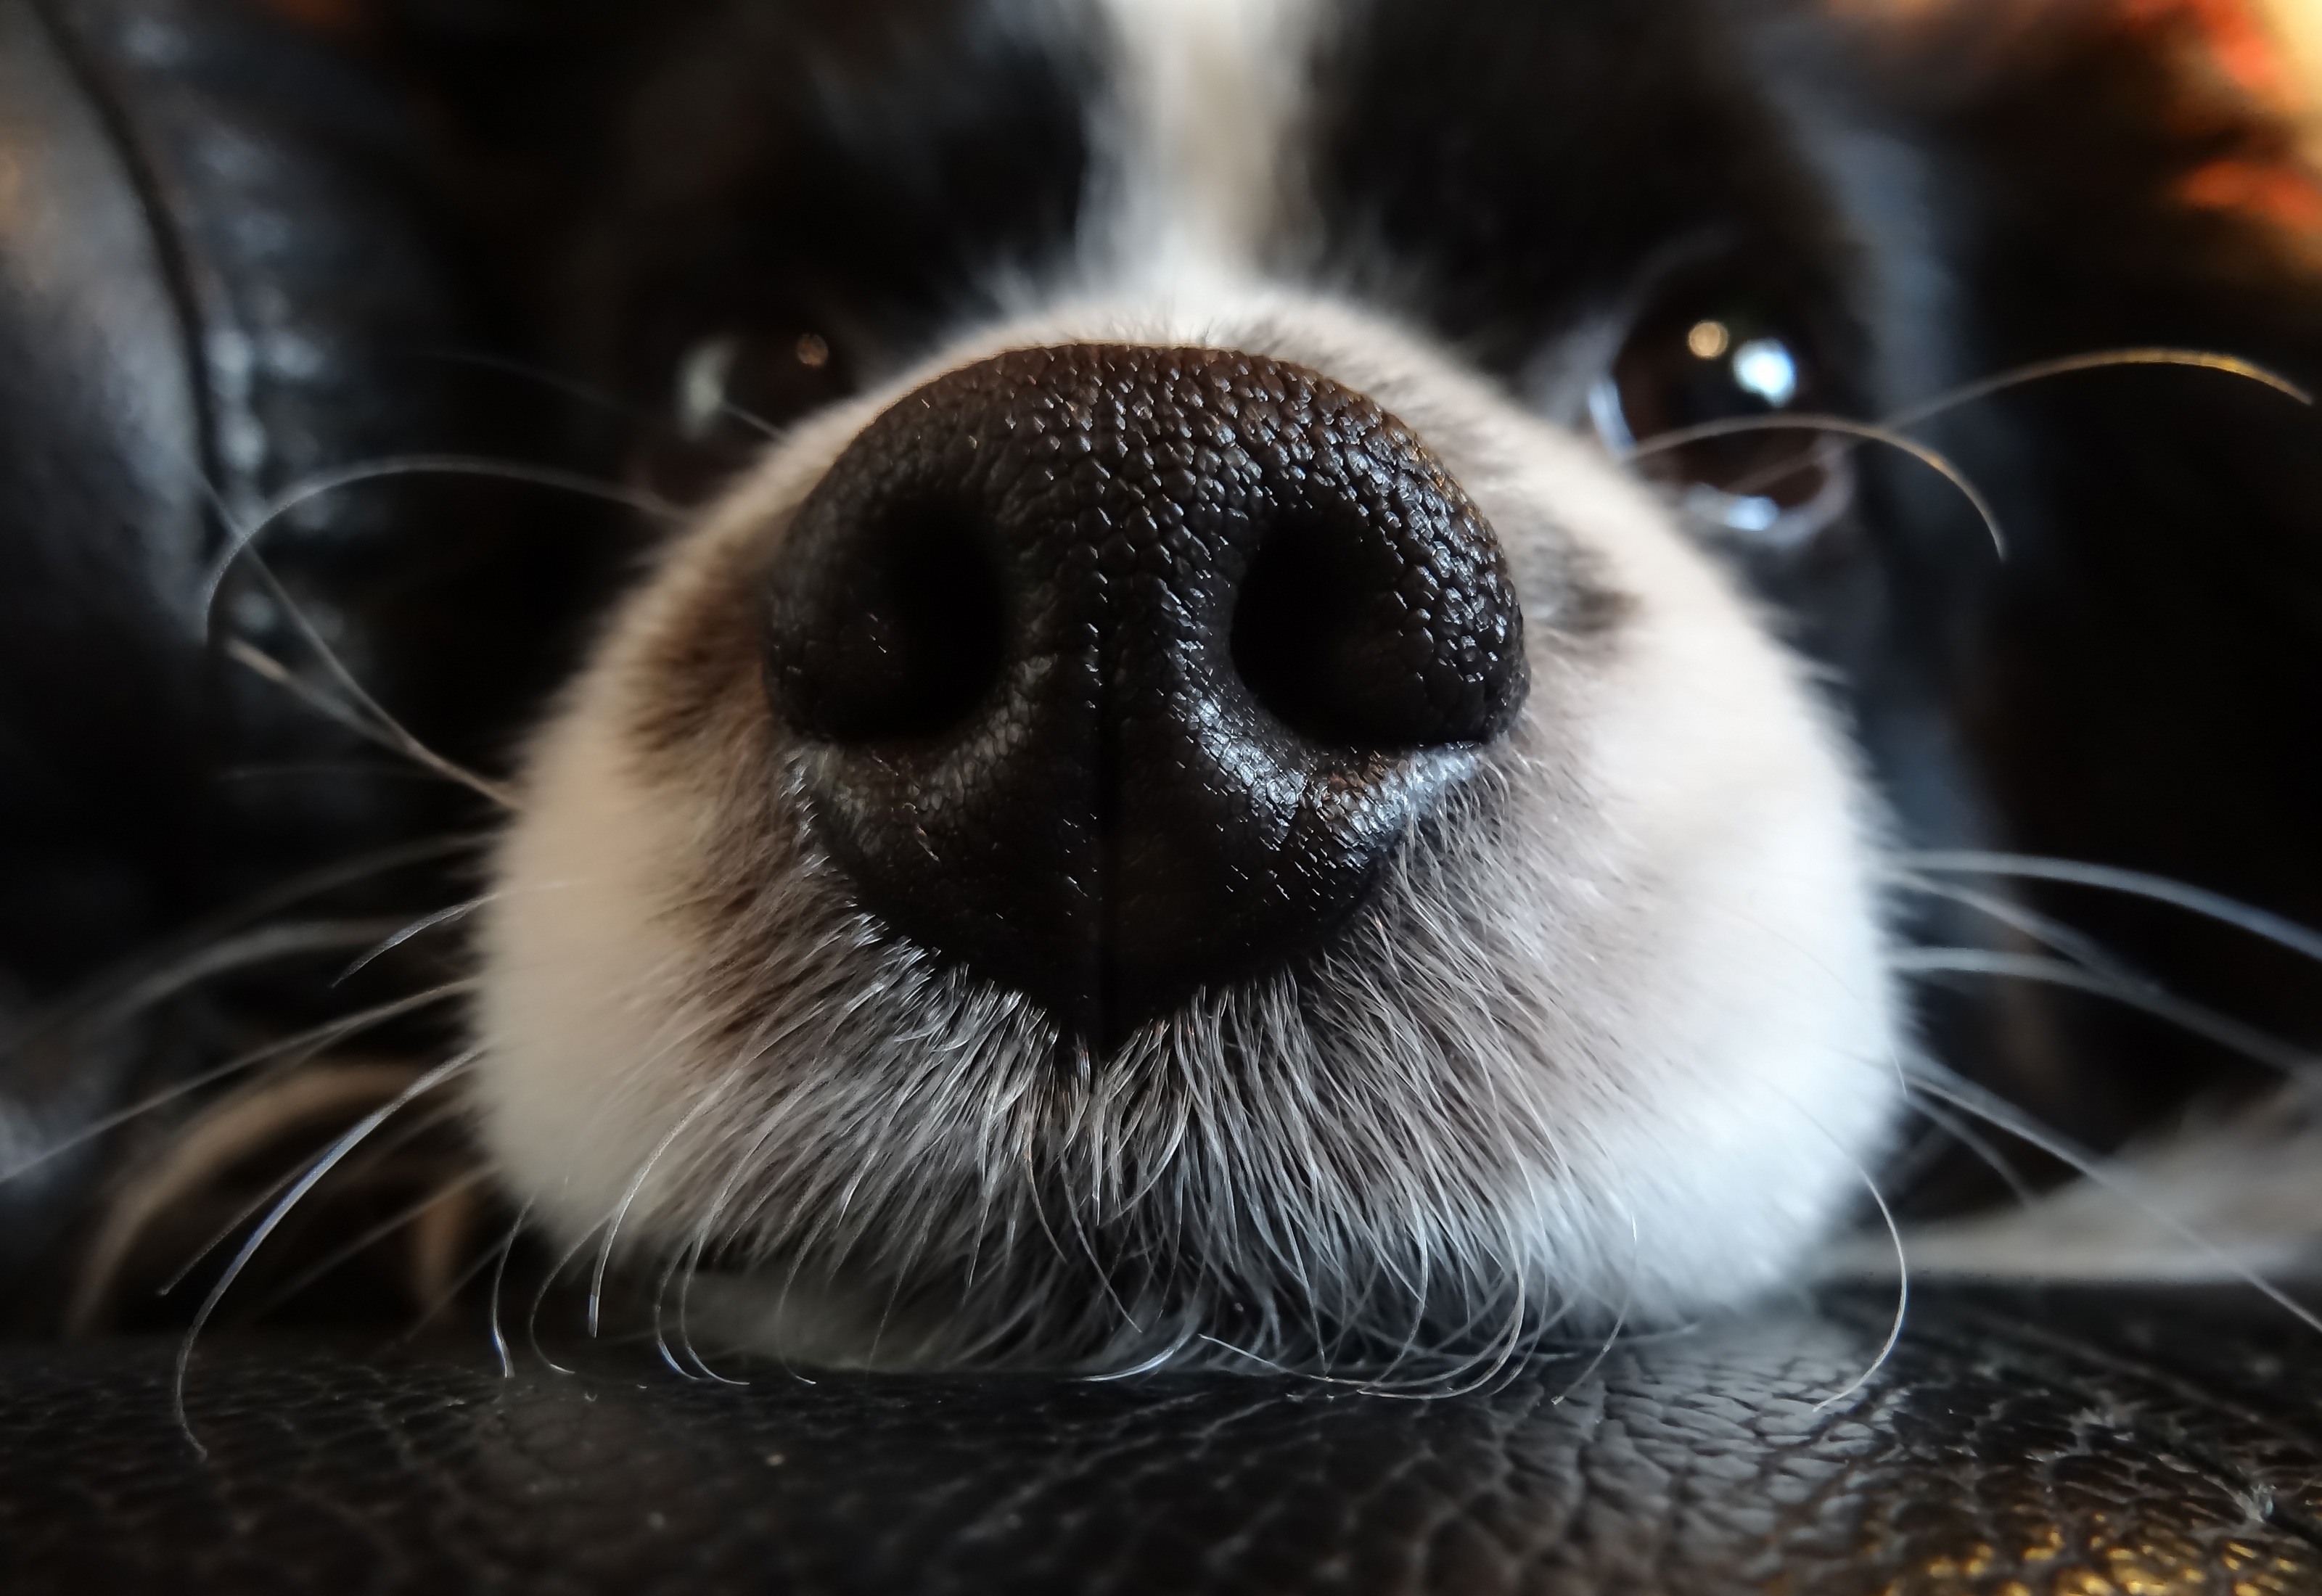
puppy, dog, pet, mammal, black, spaniel, close up, nose, whiskers, snout, eye, vertebrate, papillon, macro photography, the muzzle, dog like mammal, carnivoran, dog breed group, phalene